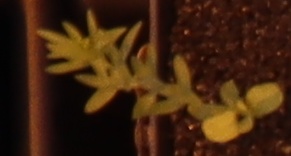
Label: Flax